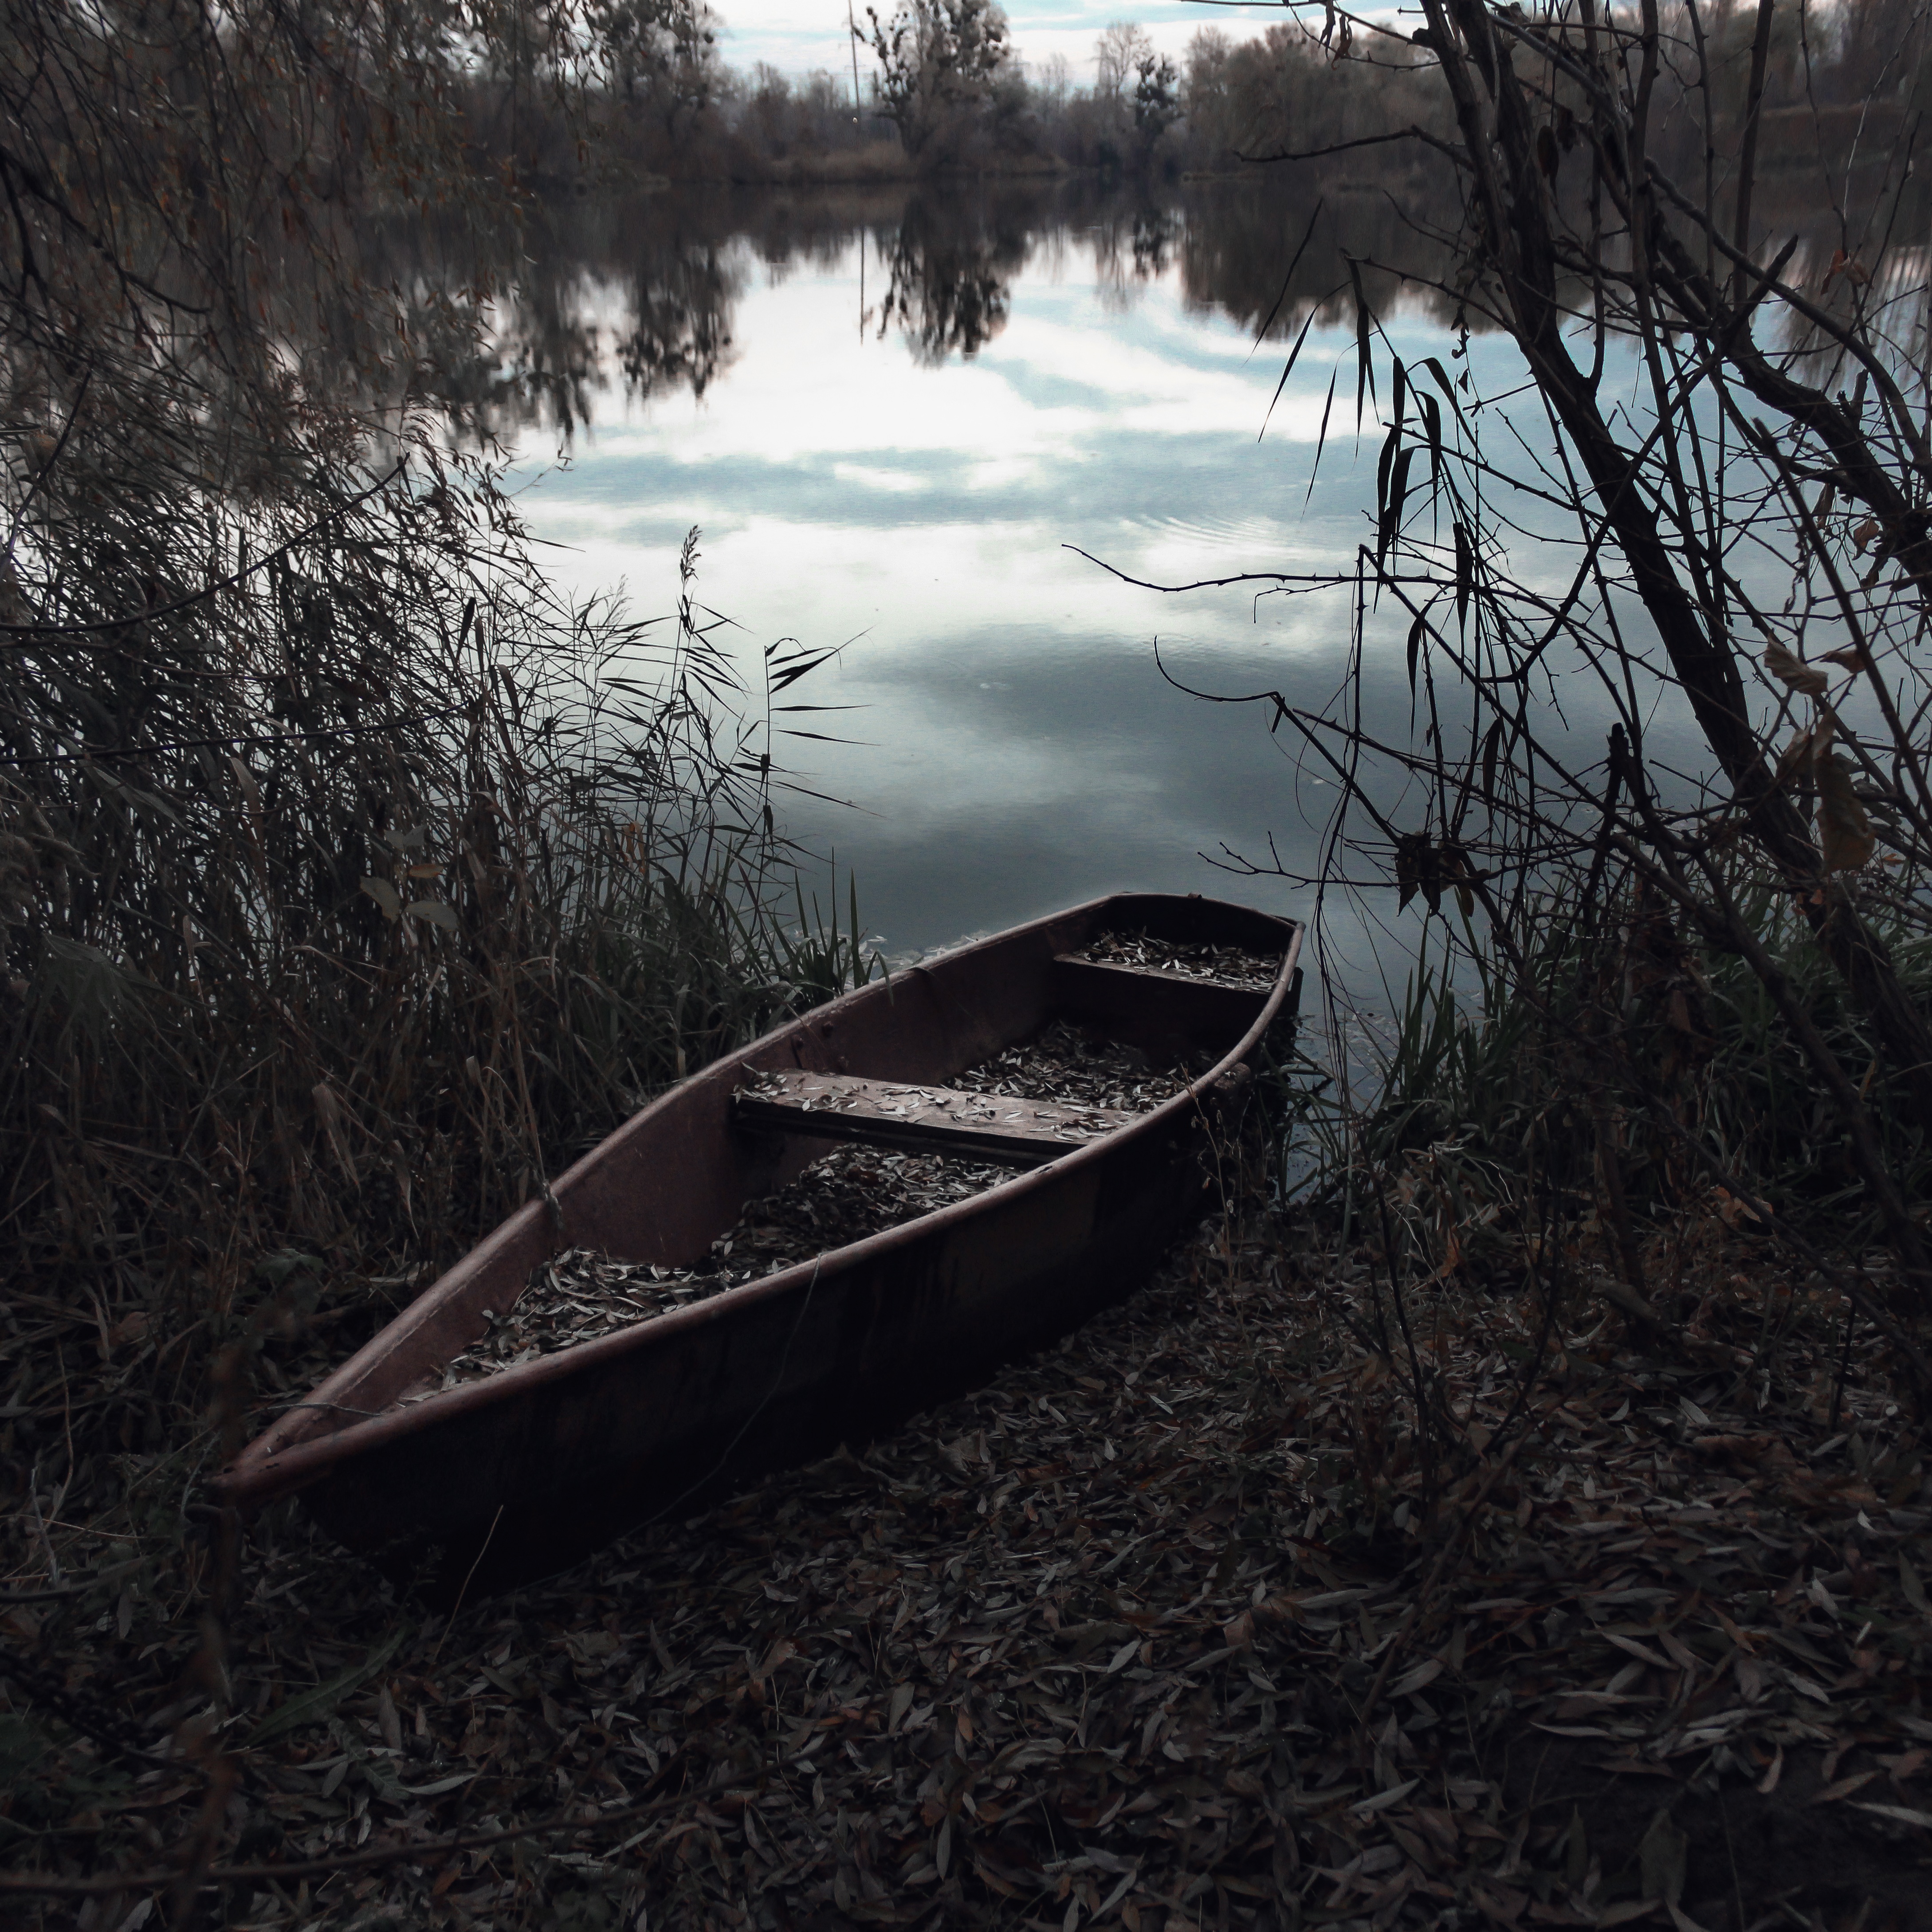
landscape, tree, nature, winter, sky, sunset, boat, field, lake, river, travel, canoe, evening, twilight, spring, paddle, reflection, vehicle, autumn, island, flowers, trees, boating, watercraft, crimea, watercraft rowing